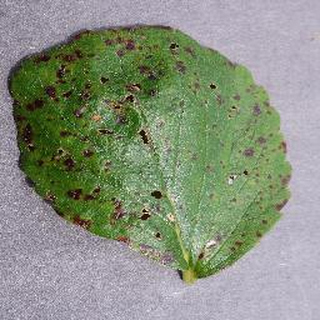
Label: strawberry_leaf_scorch